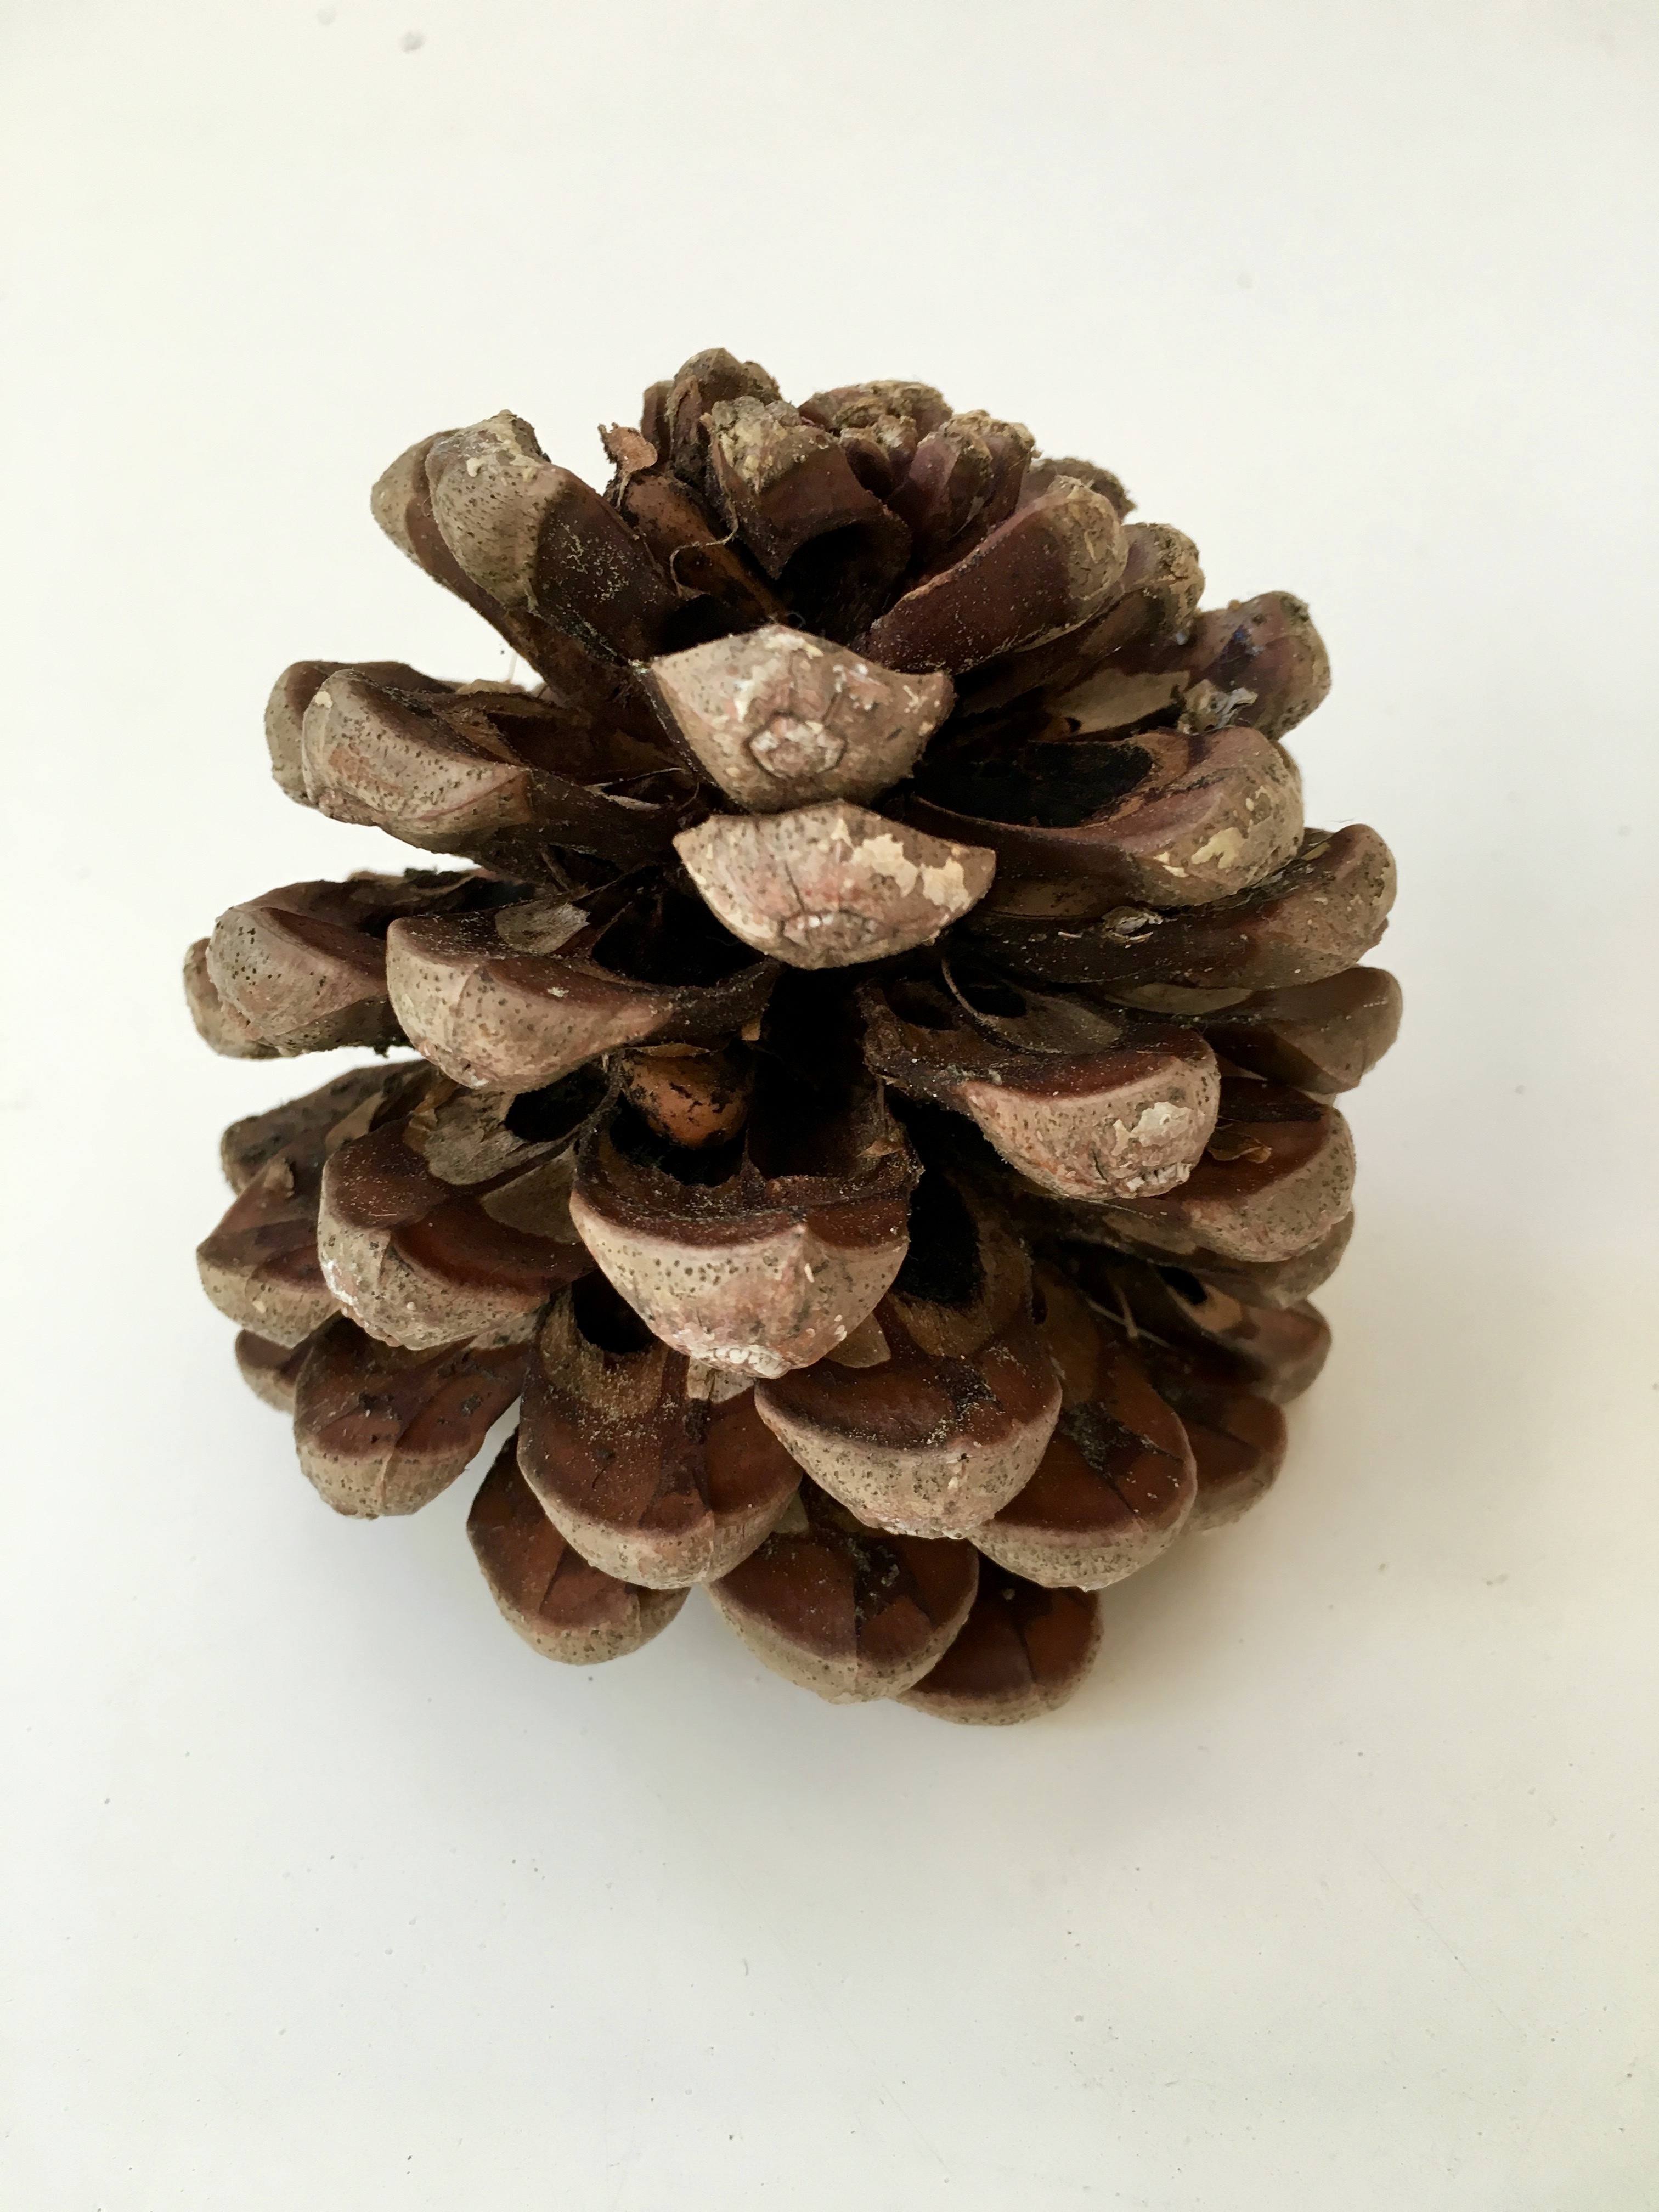
tree, branch, wood, leaf, pine, fir, material, twig, conifer, spruce, pine family, woody plant, land plant, conifer cone